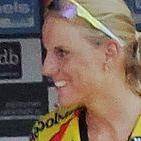
Age: 25